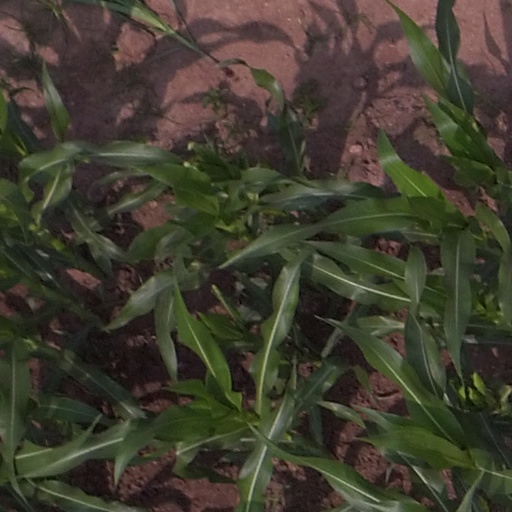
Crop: maize; corn